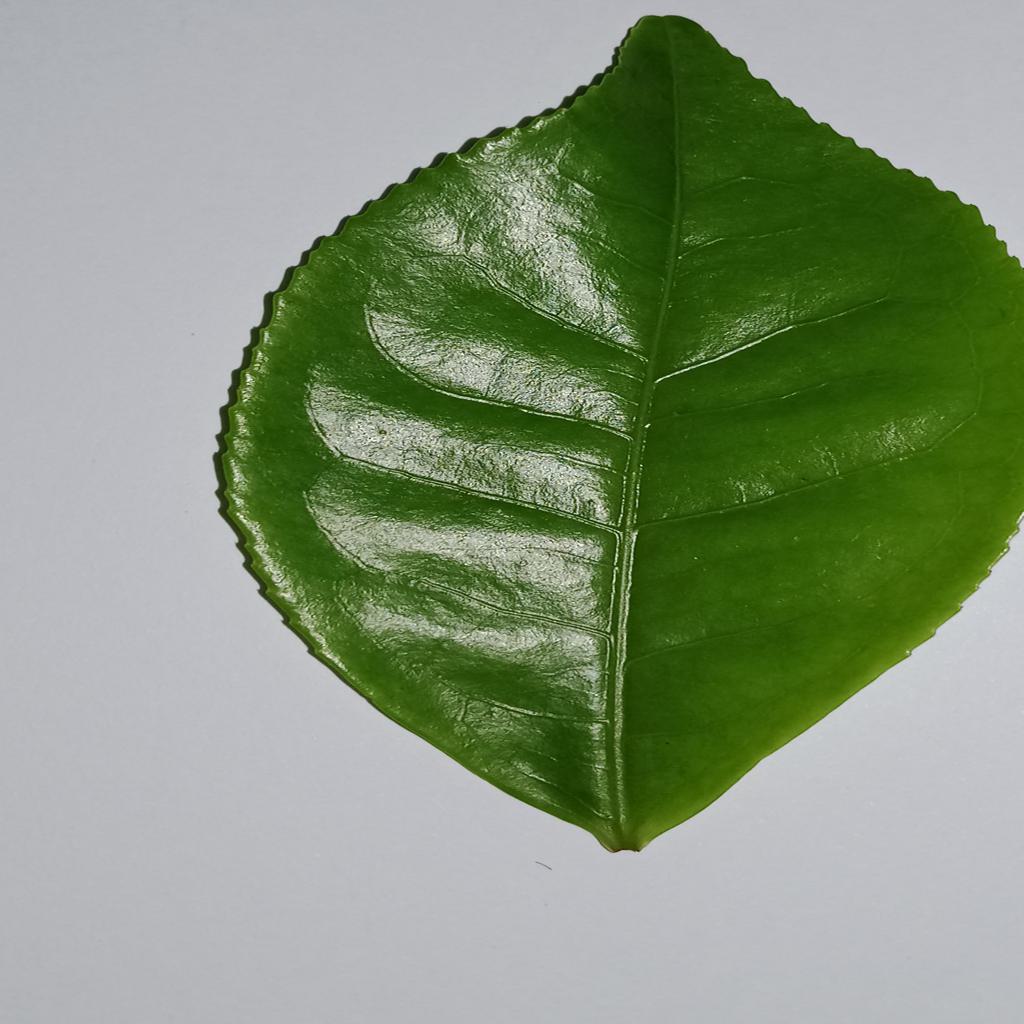
Label: Healthy